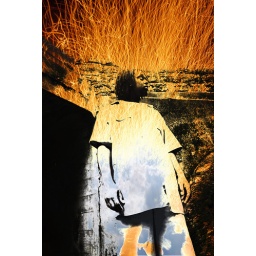
black of kevin in fire and cloud